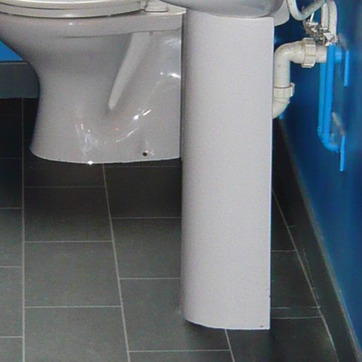
Material: ceramic